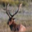
Label: deer